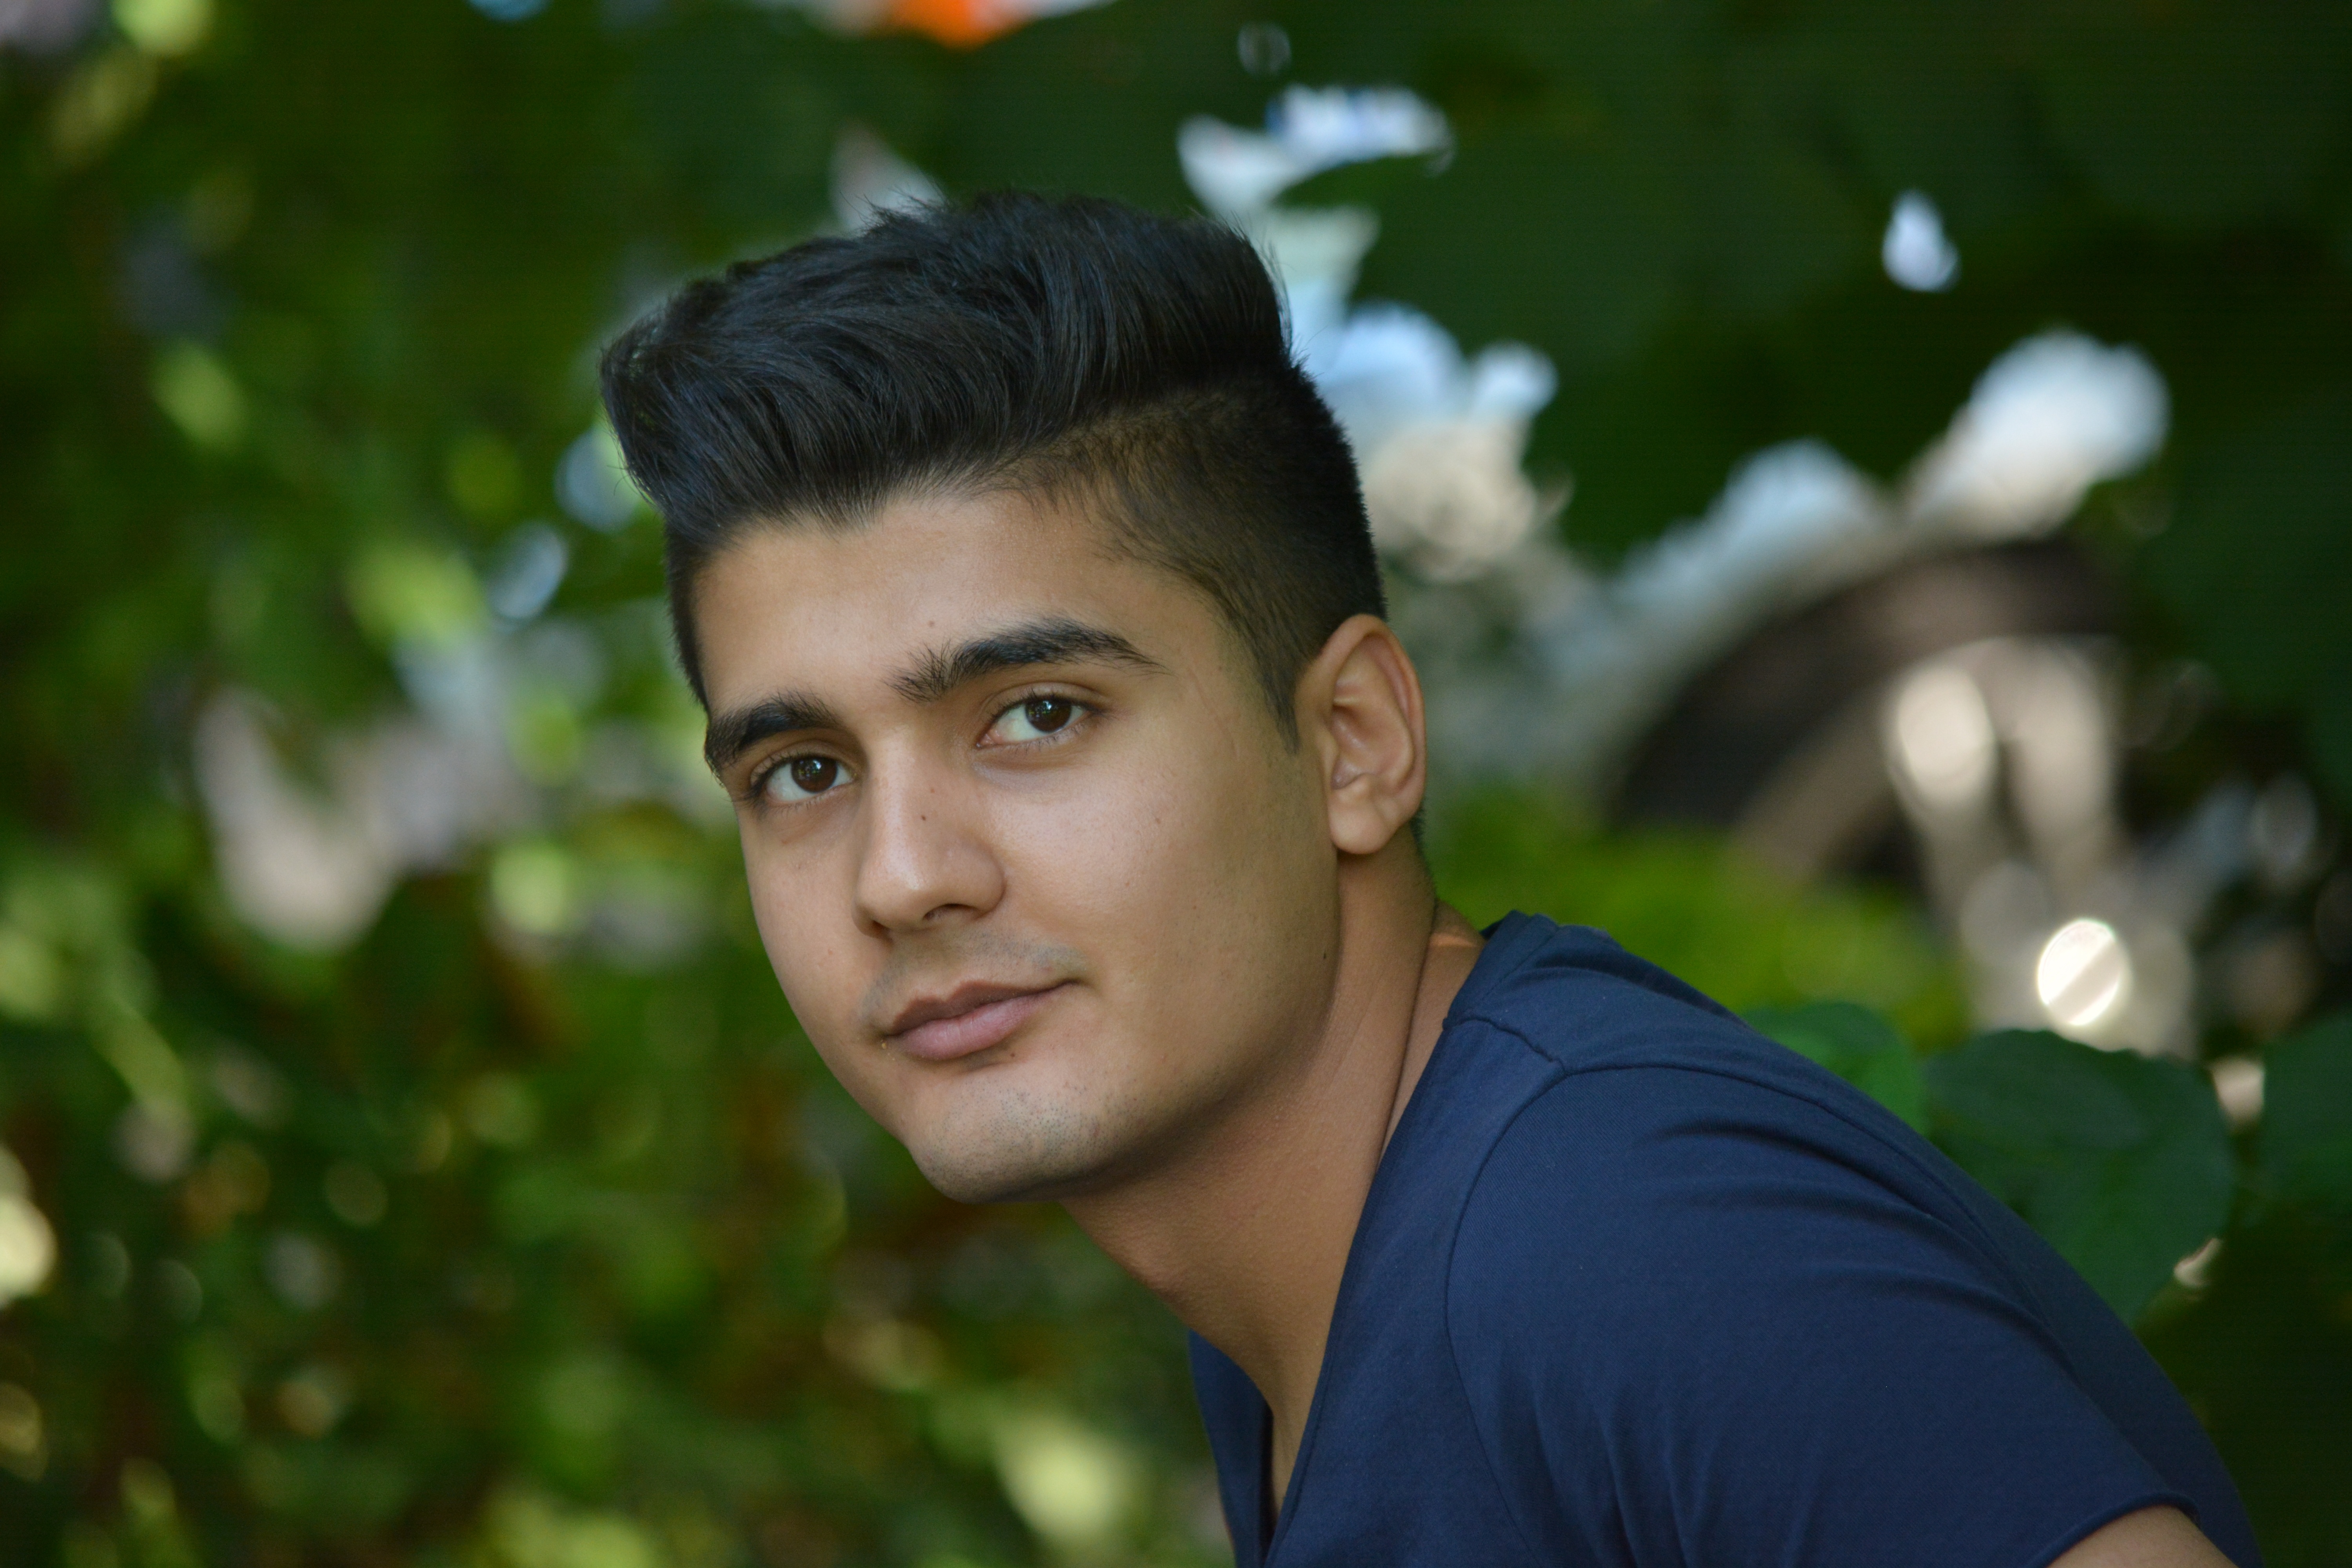
man, forest, person, people, photography, flower, adventure, male, portrait, young, green, facial expression, smile, eye, beauty, refugee, afghan, photo shoot, portrait photography, geocaching